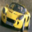
Label: automobile